Tender Trap

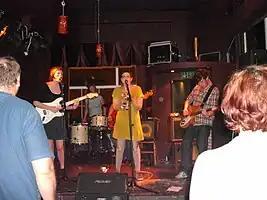
Tender Trap playing in Liverpool, July 2010

Tender Trap were an English indiepop/twee pop band based in London, England, formed in 2001 by three of the five members of Marine Research - Amelia Fletcher, Rob Pursey, and John Downfall.